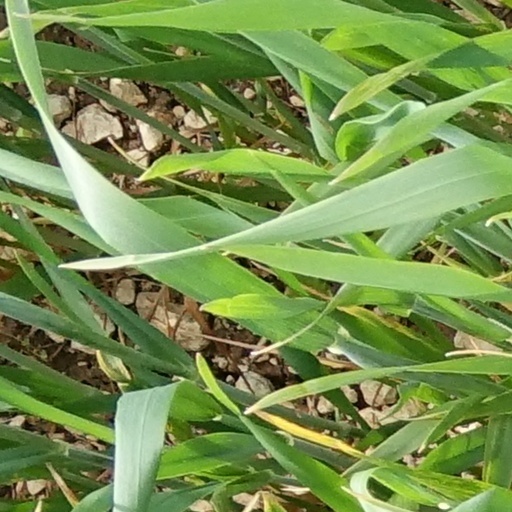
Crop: wheat